Opel cam-in-head engine

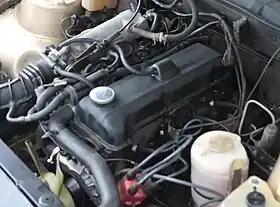
A 4-cylinder 1,979cc (20E) fuel injected CIH engine in a 1984 Vauxhall Carlton (Opel Rekord E)

The Opel cam-in-head engine (CIH) is a family of automobile engines built by former General Motors subsidiary Opel from 1965 until 1998, appearing extensively in Opel/Vauxhall badged cars during this period. Both four- and six-cylinder inline configurations were produced. The name derives from the location of the camshaft, which was neither cam-in-block nor a true overhead camshaft. In the CIH engine the camshaft is located in the cylinder head but sits alongside the valves rather than above them, so therefore effectively is still an overhead valve design. The valves are actuated through very short tappets and rocker arms. The engine first appeared in the Opel Rekord B in 1965, and was largely replaced in four-cylinder form by the GM Family II unit as Opel/Vauxhall's core mid-size engine in the 1980s, with the six-cylinder versions continuing until 1994 in the Omega A and Senator B. A large capacity 2.4L four-cylinder version continued until 1998.